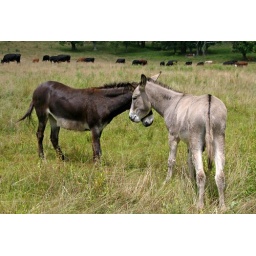
These animals are in the pasture beside our campground in Virginia.